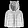
Label: Coat